Osmussaar Lighthouse

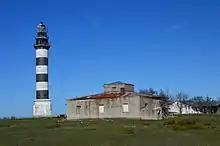
Lighthouse in 2015

Osmussaar Lighthouse is a lighthouse on the northwestern peak of Osmussaar.